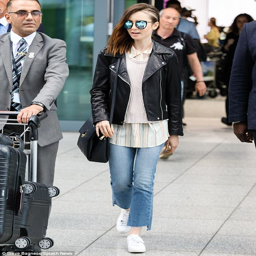
jet - set style : actor was keeping things casual as she jetted in from festival on wednesday